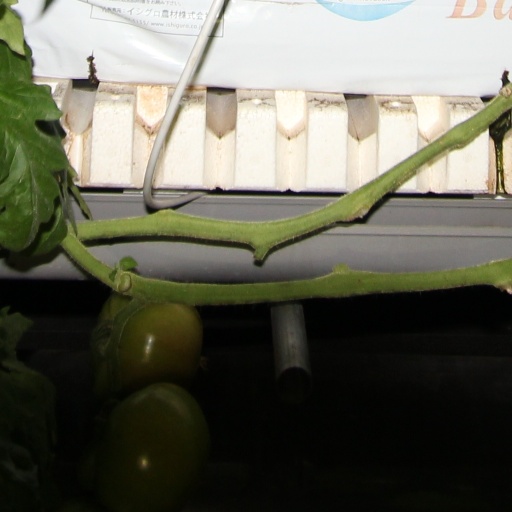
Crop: tomato